1982 World's Fair

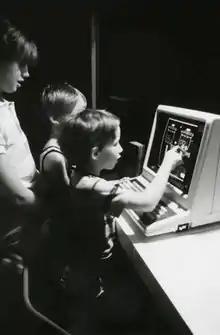
Children using a touch-screen computer at the U.S. Pavilion.

The 1982 World's Fair brought the debut of several inventions and concepts, primarily focused on energy, technology, and sustainability.